The Photograph (2020 film)

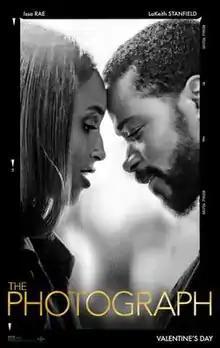
Theatrical release poster

The Photograph is a 2020 American romantic drama film written and directed by Stella Meghie. It follows the estranged daughter (Issa Rae) of a famous photographer who falls in love with the journalist (LaKeith Stanfield) who is investigating her late mother's life. Chelsea Peretti, Lil Rel Howery and Courtney B. Vance also star.